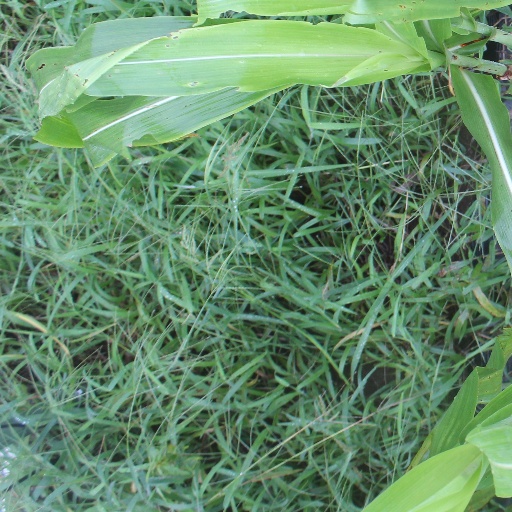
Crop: sorghum